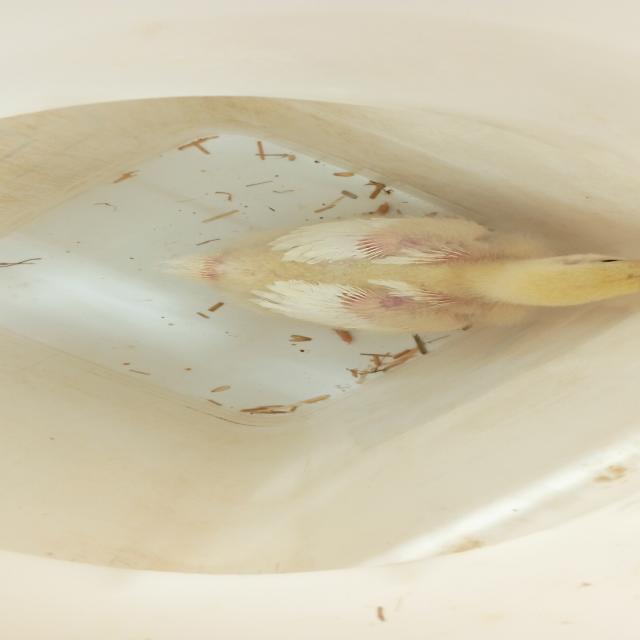
Weight: 450 g